PHOIBLE

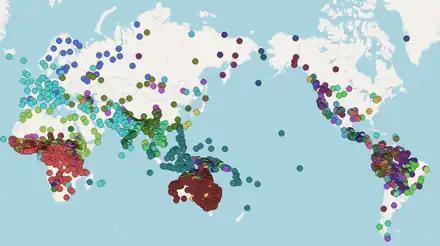
Map of the languages listed on PHOIBLE 2.0.

The website is very similar to those of Glottolog, WALS and APiCS.